Locker Sixty-Nine

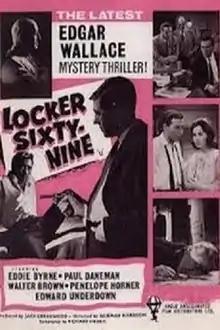
Theatrical release poster

Locker Sixty-Nine (also known as Locker 69) is a 1962 British film directed by Norman Harrison and starring Eddie Byrne and Paul Daneman. It was written by Richard Harris based on a story by Edgar Wallace. It was an episode of the "Edgar Wallace Mysteries" series.